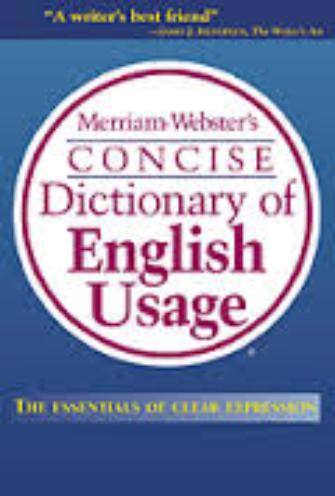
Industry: Others